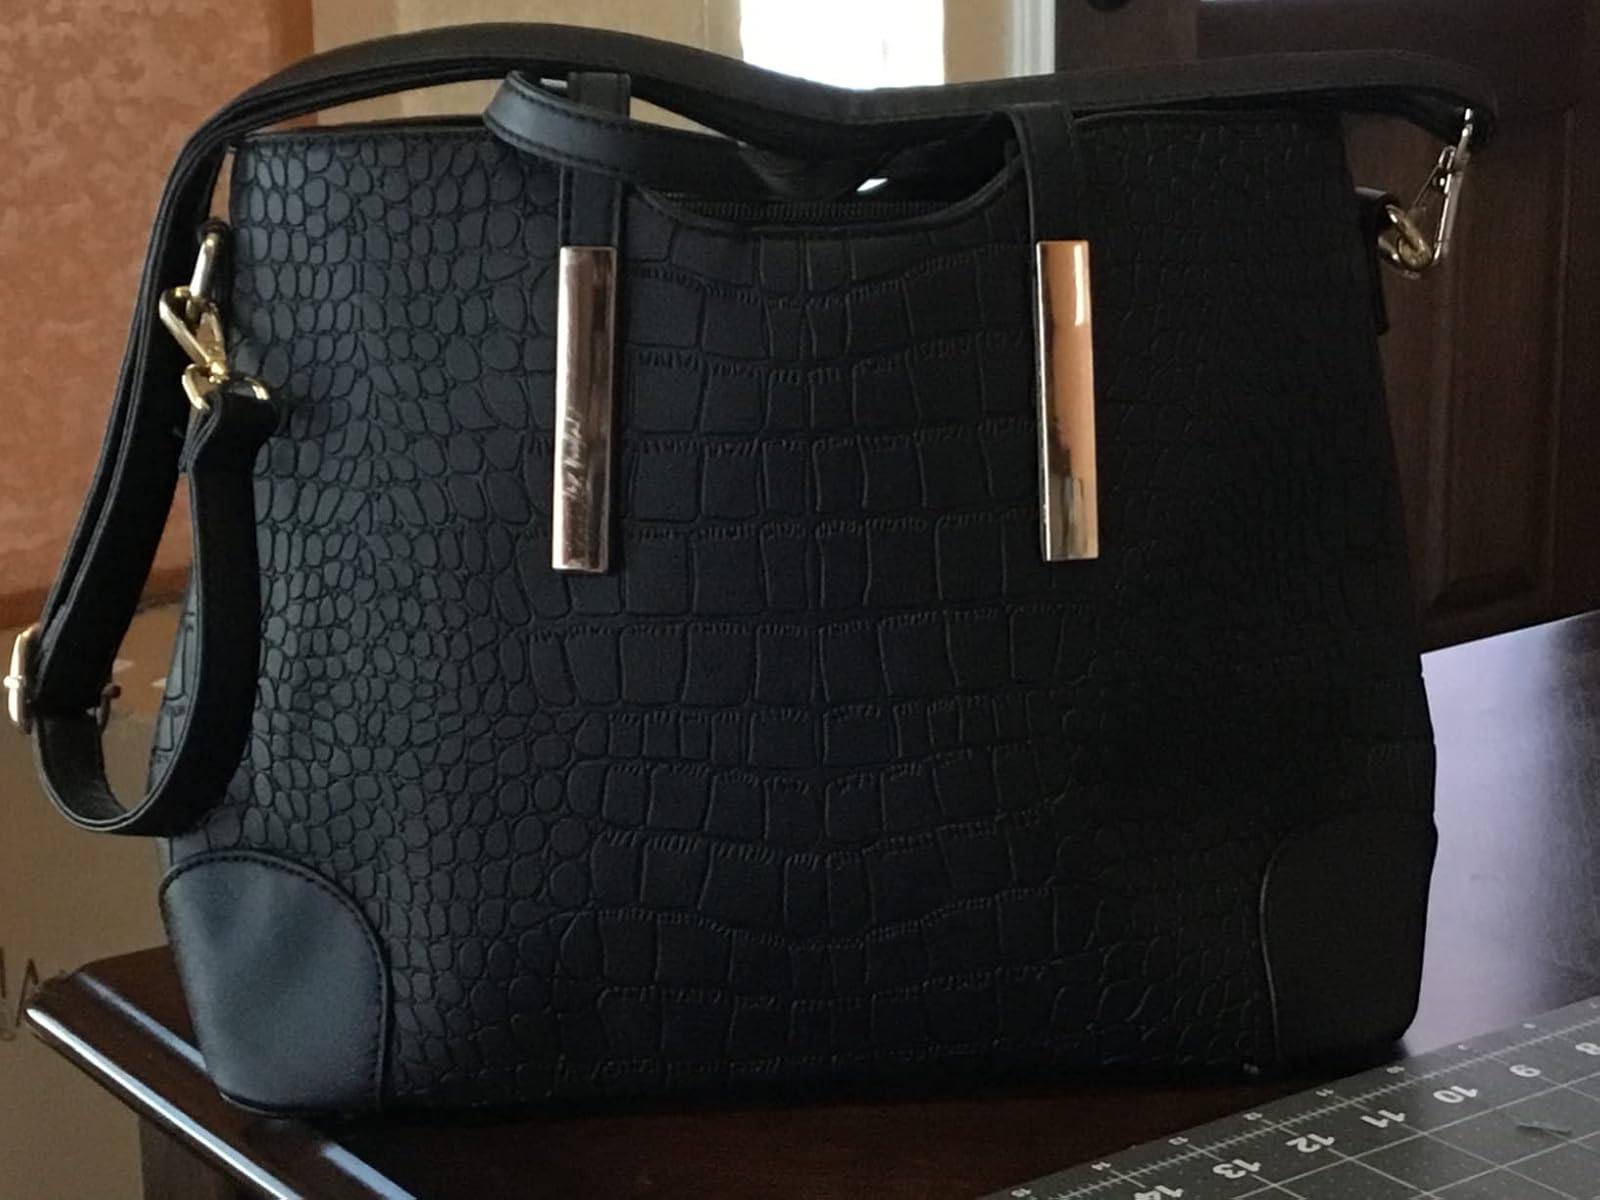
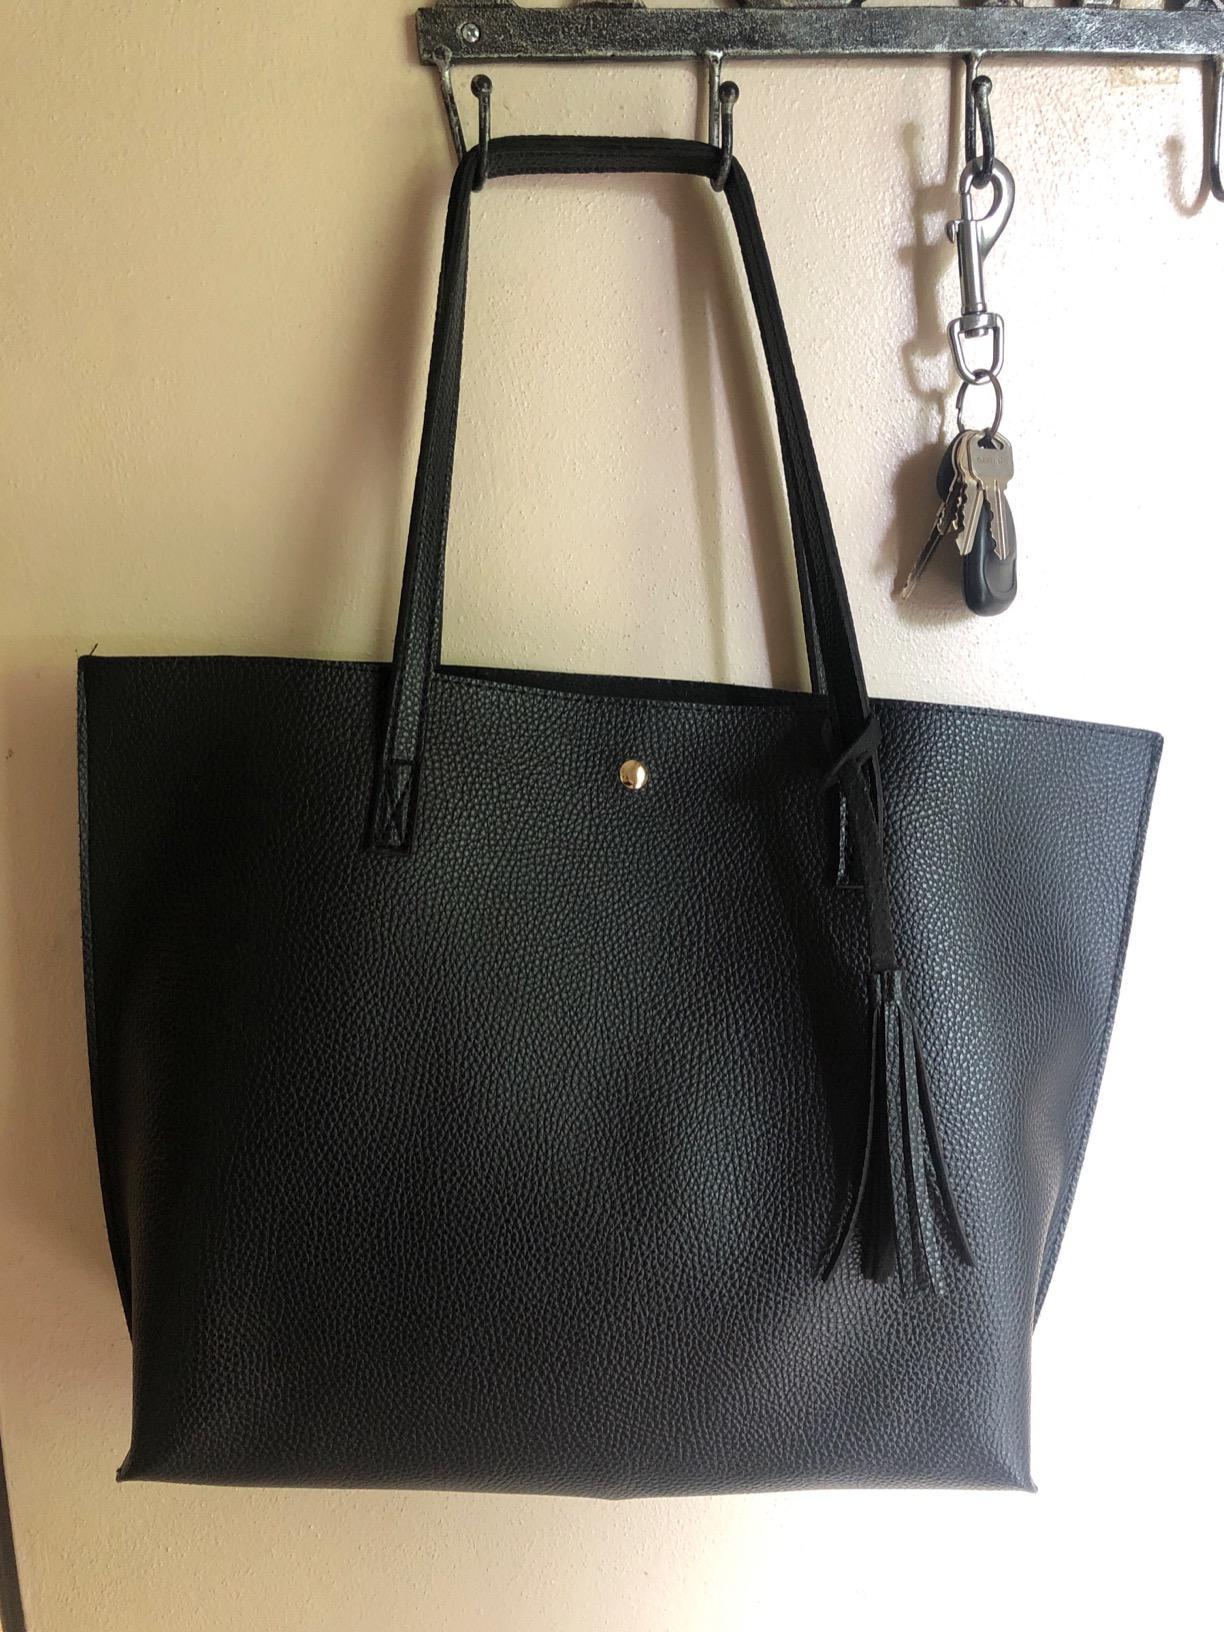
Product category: accessories_handbag
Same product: no